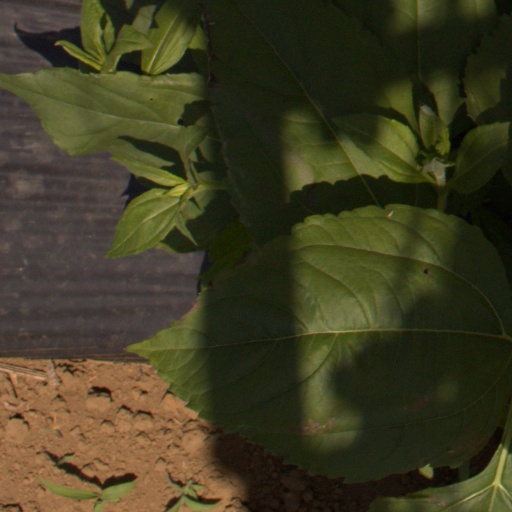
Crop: Jerusalem artichoke